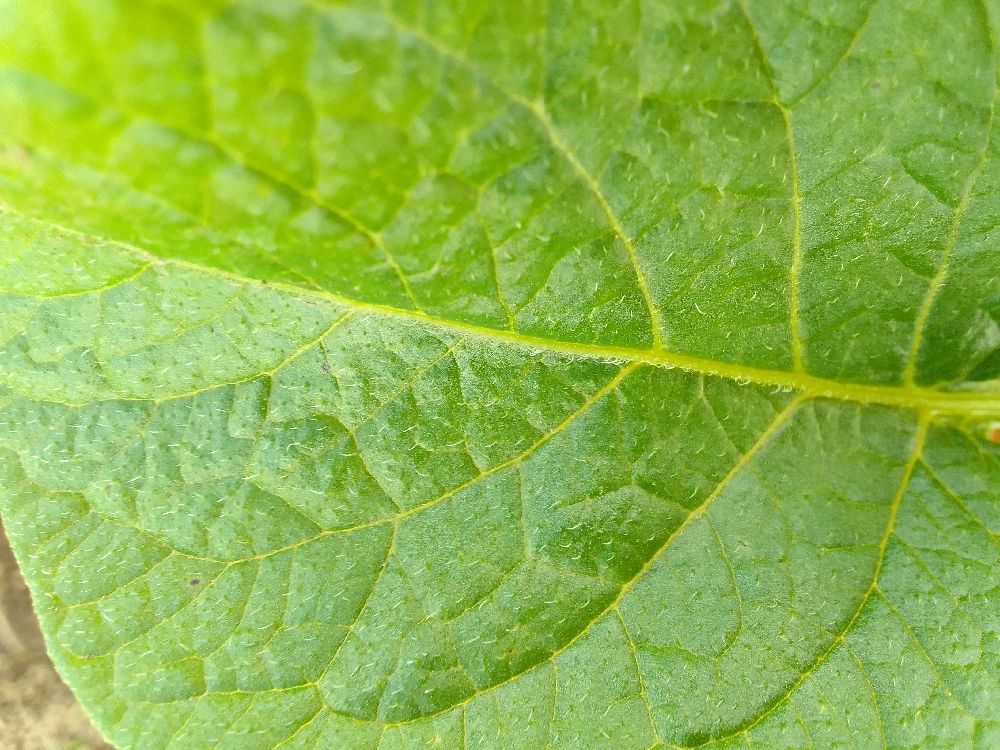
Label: Healthy